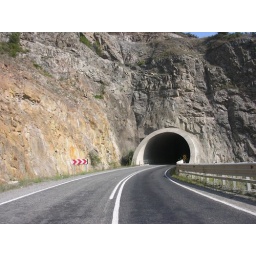
Artvin road in the mountains